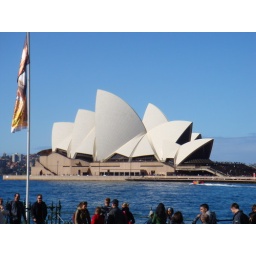
Opera house in Syney seen from under the Harbour bridge